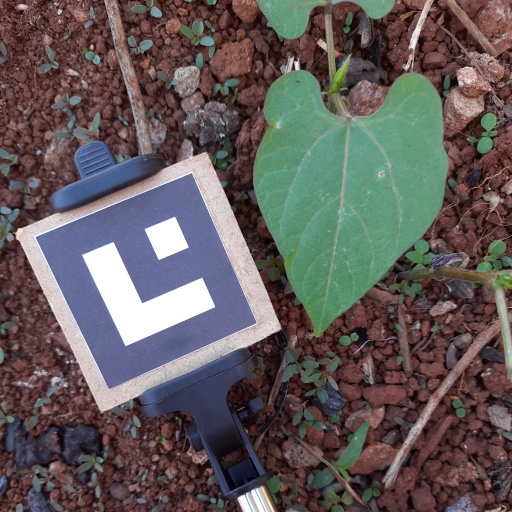
Observations: flat surface, no eating holes, under shade